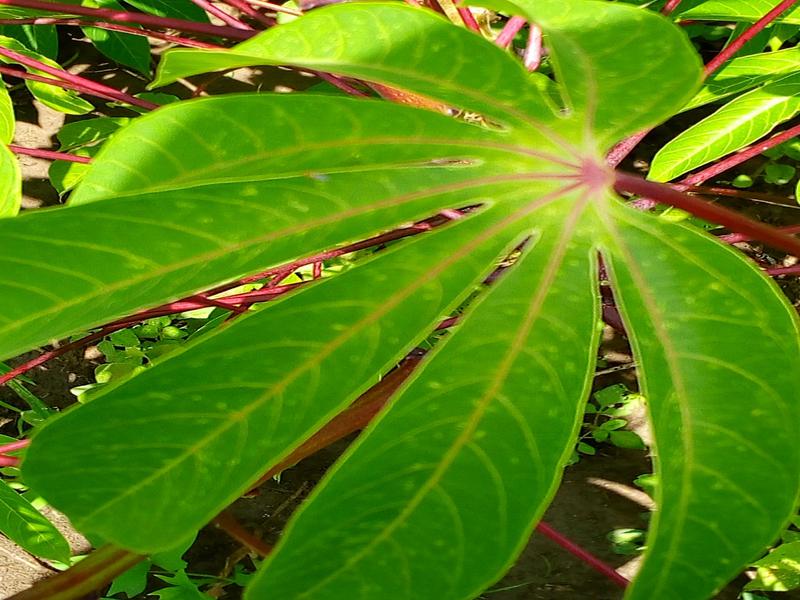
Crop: cassava
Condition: green_mottle